Lung cancer in Australia

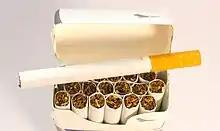
Cigarette smoking is considered the leading cause of lung cancer in Australia.

Smoking contributes to 90% of lung cancer diagnosis. This is because cigarette and tobacco smoke contain several known carcinogens that alter and damage DNA sequences affecting its ability to proliferate, undergo apoptosis and DNA repair. Carcinogens include benzene, 2-napthylamine, 4-aminobiphenyl, chromium, cadmium, vinyl chloride, ethylene oxide, arsenic, beryllium, nickel and polnium-210. In addition, nicotine is also an active.